List of fried chicken dishes

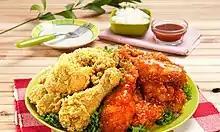
Korean fried chicken

This is a list of fried chicken dishes. Chicken is the most common type of poultry in the world, and was one of the first domesticated animals. Chicken is a major worldwide source of meat for human consumption, and is prepared as food in a wide variety of ways.